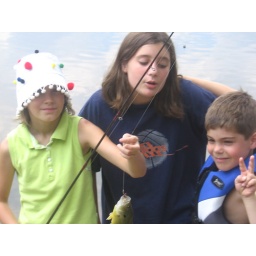
micheal-blue sister and aidan and mary cousin in that crazy white hat